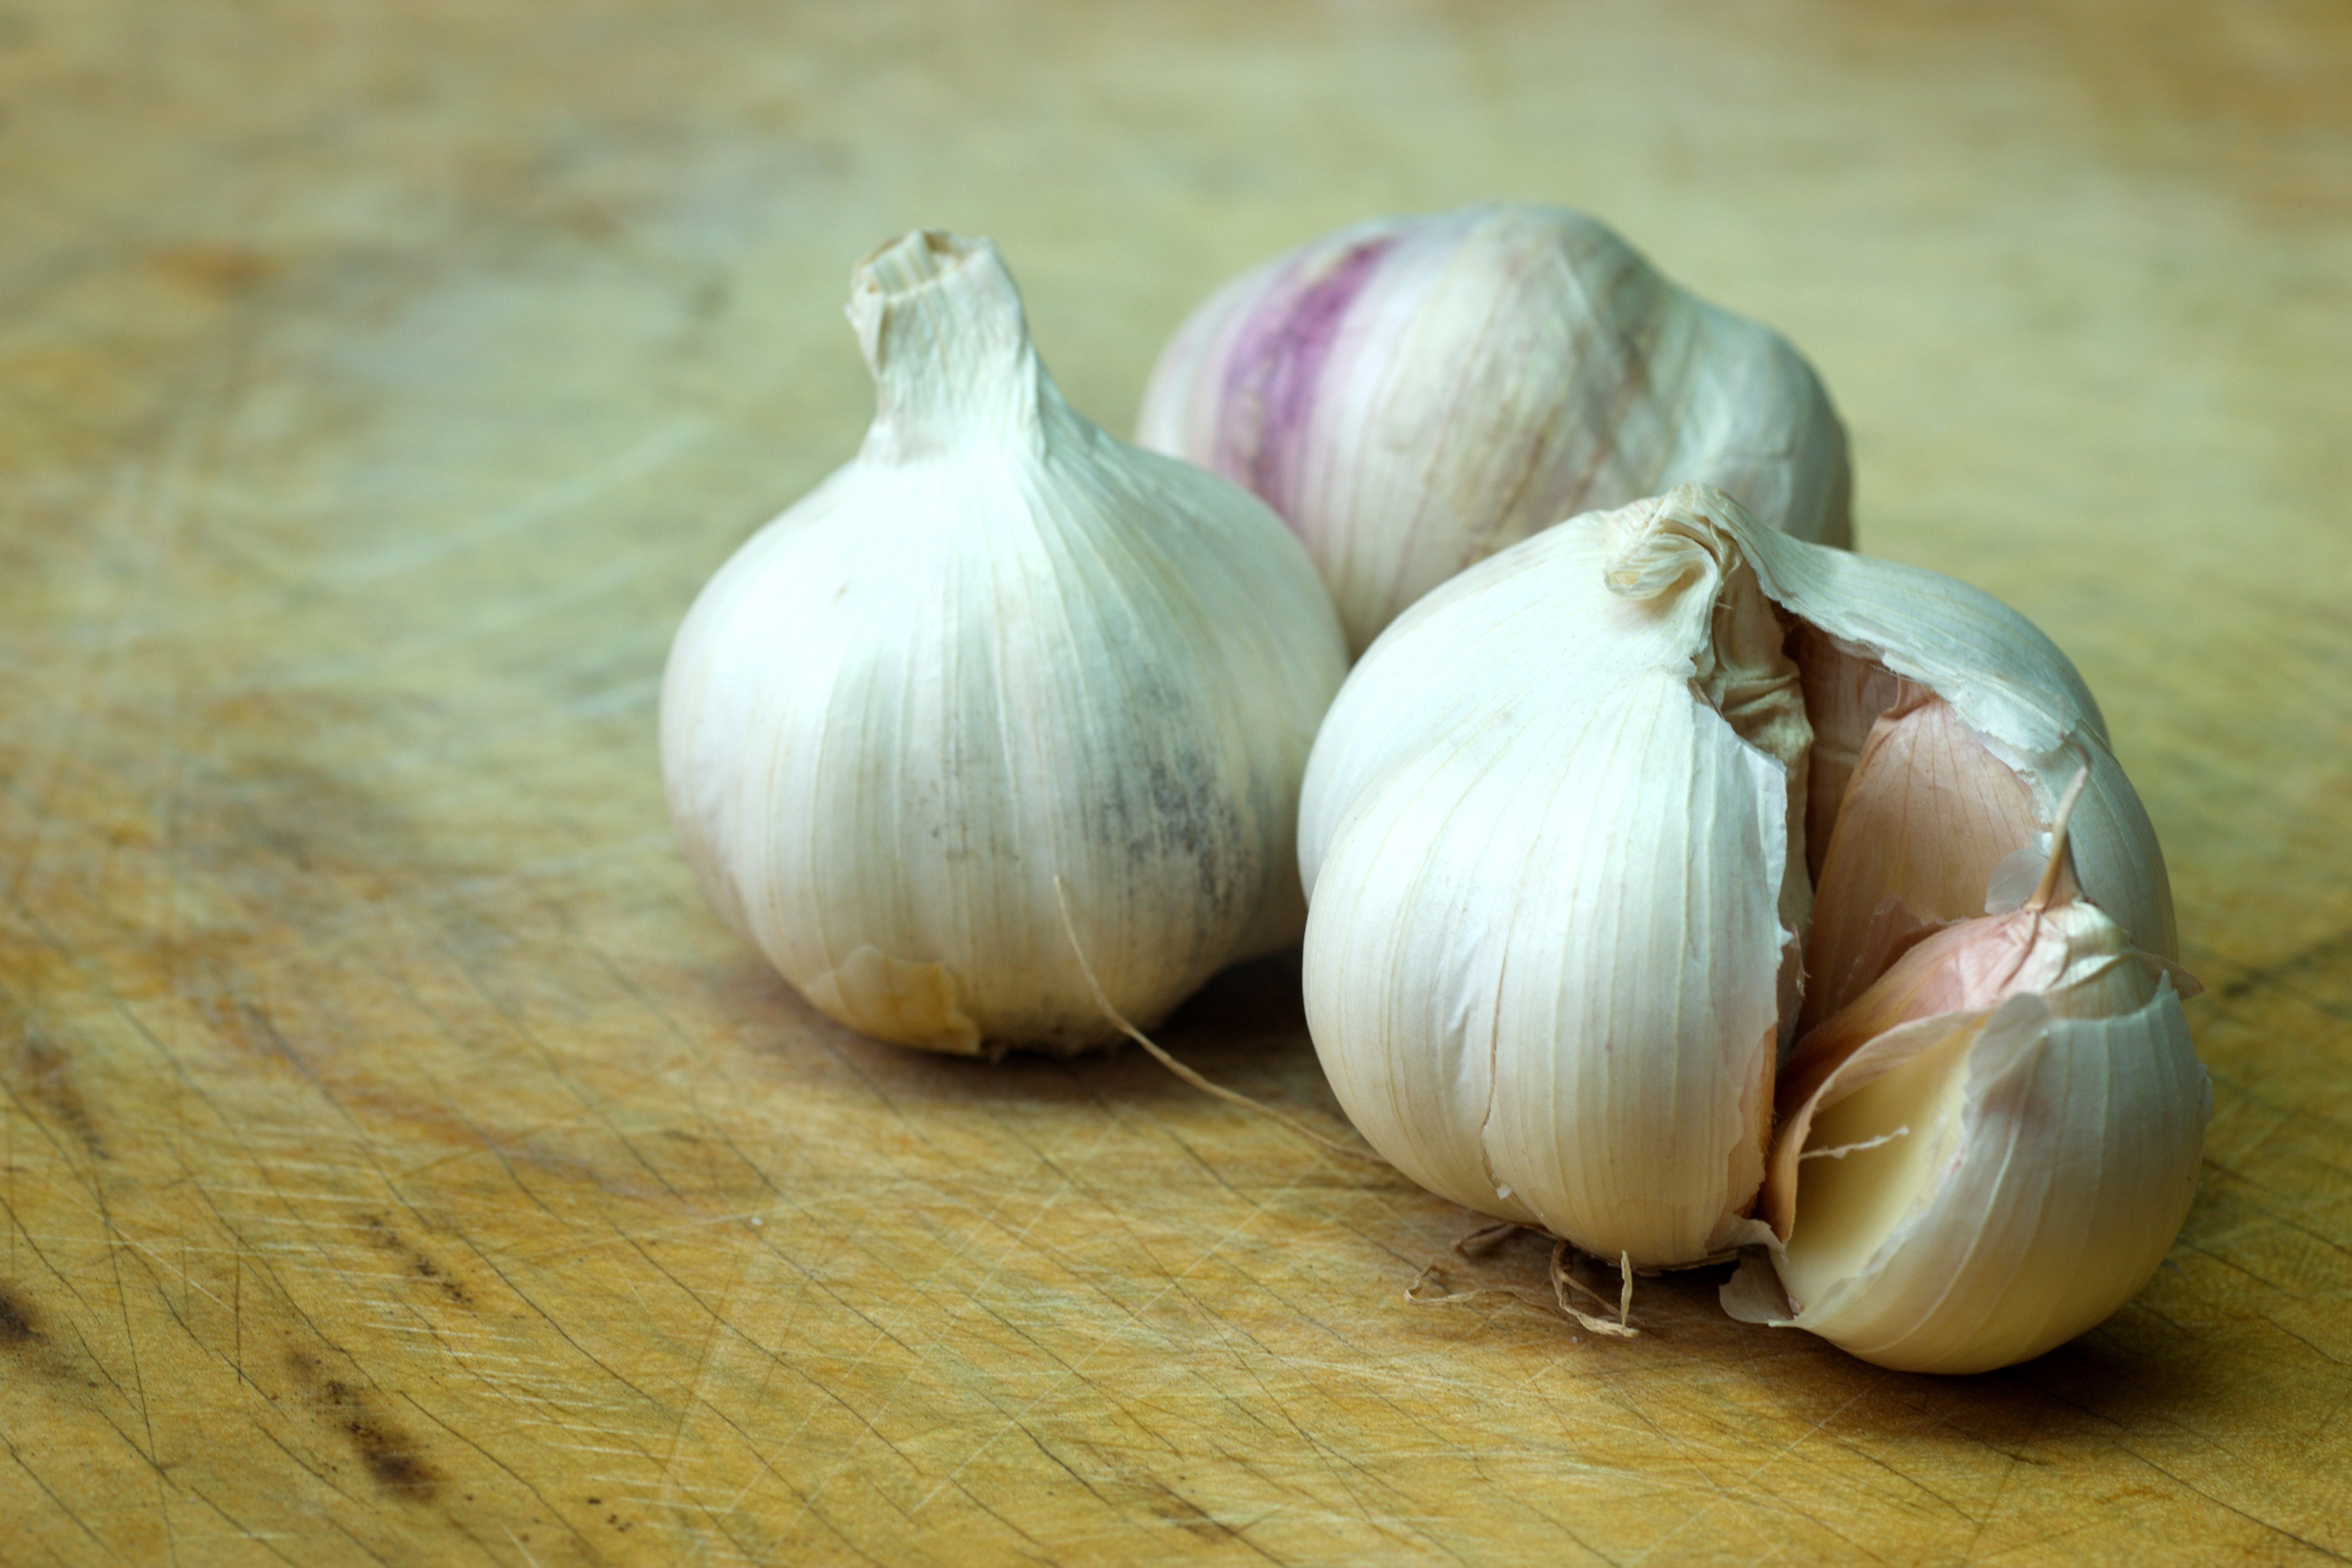
plant, food, garlic, produce, vegetable, onion, seasoning, condiment, garnish, flavor, flowering plant, foodstuff, shallot, land plant, onion genus